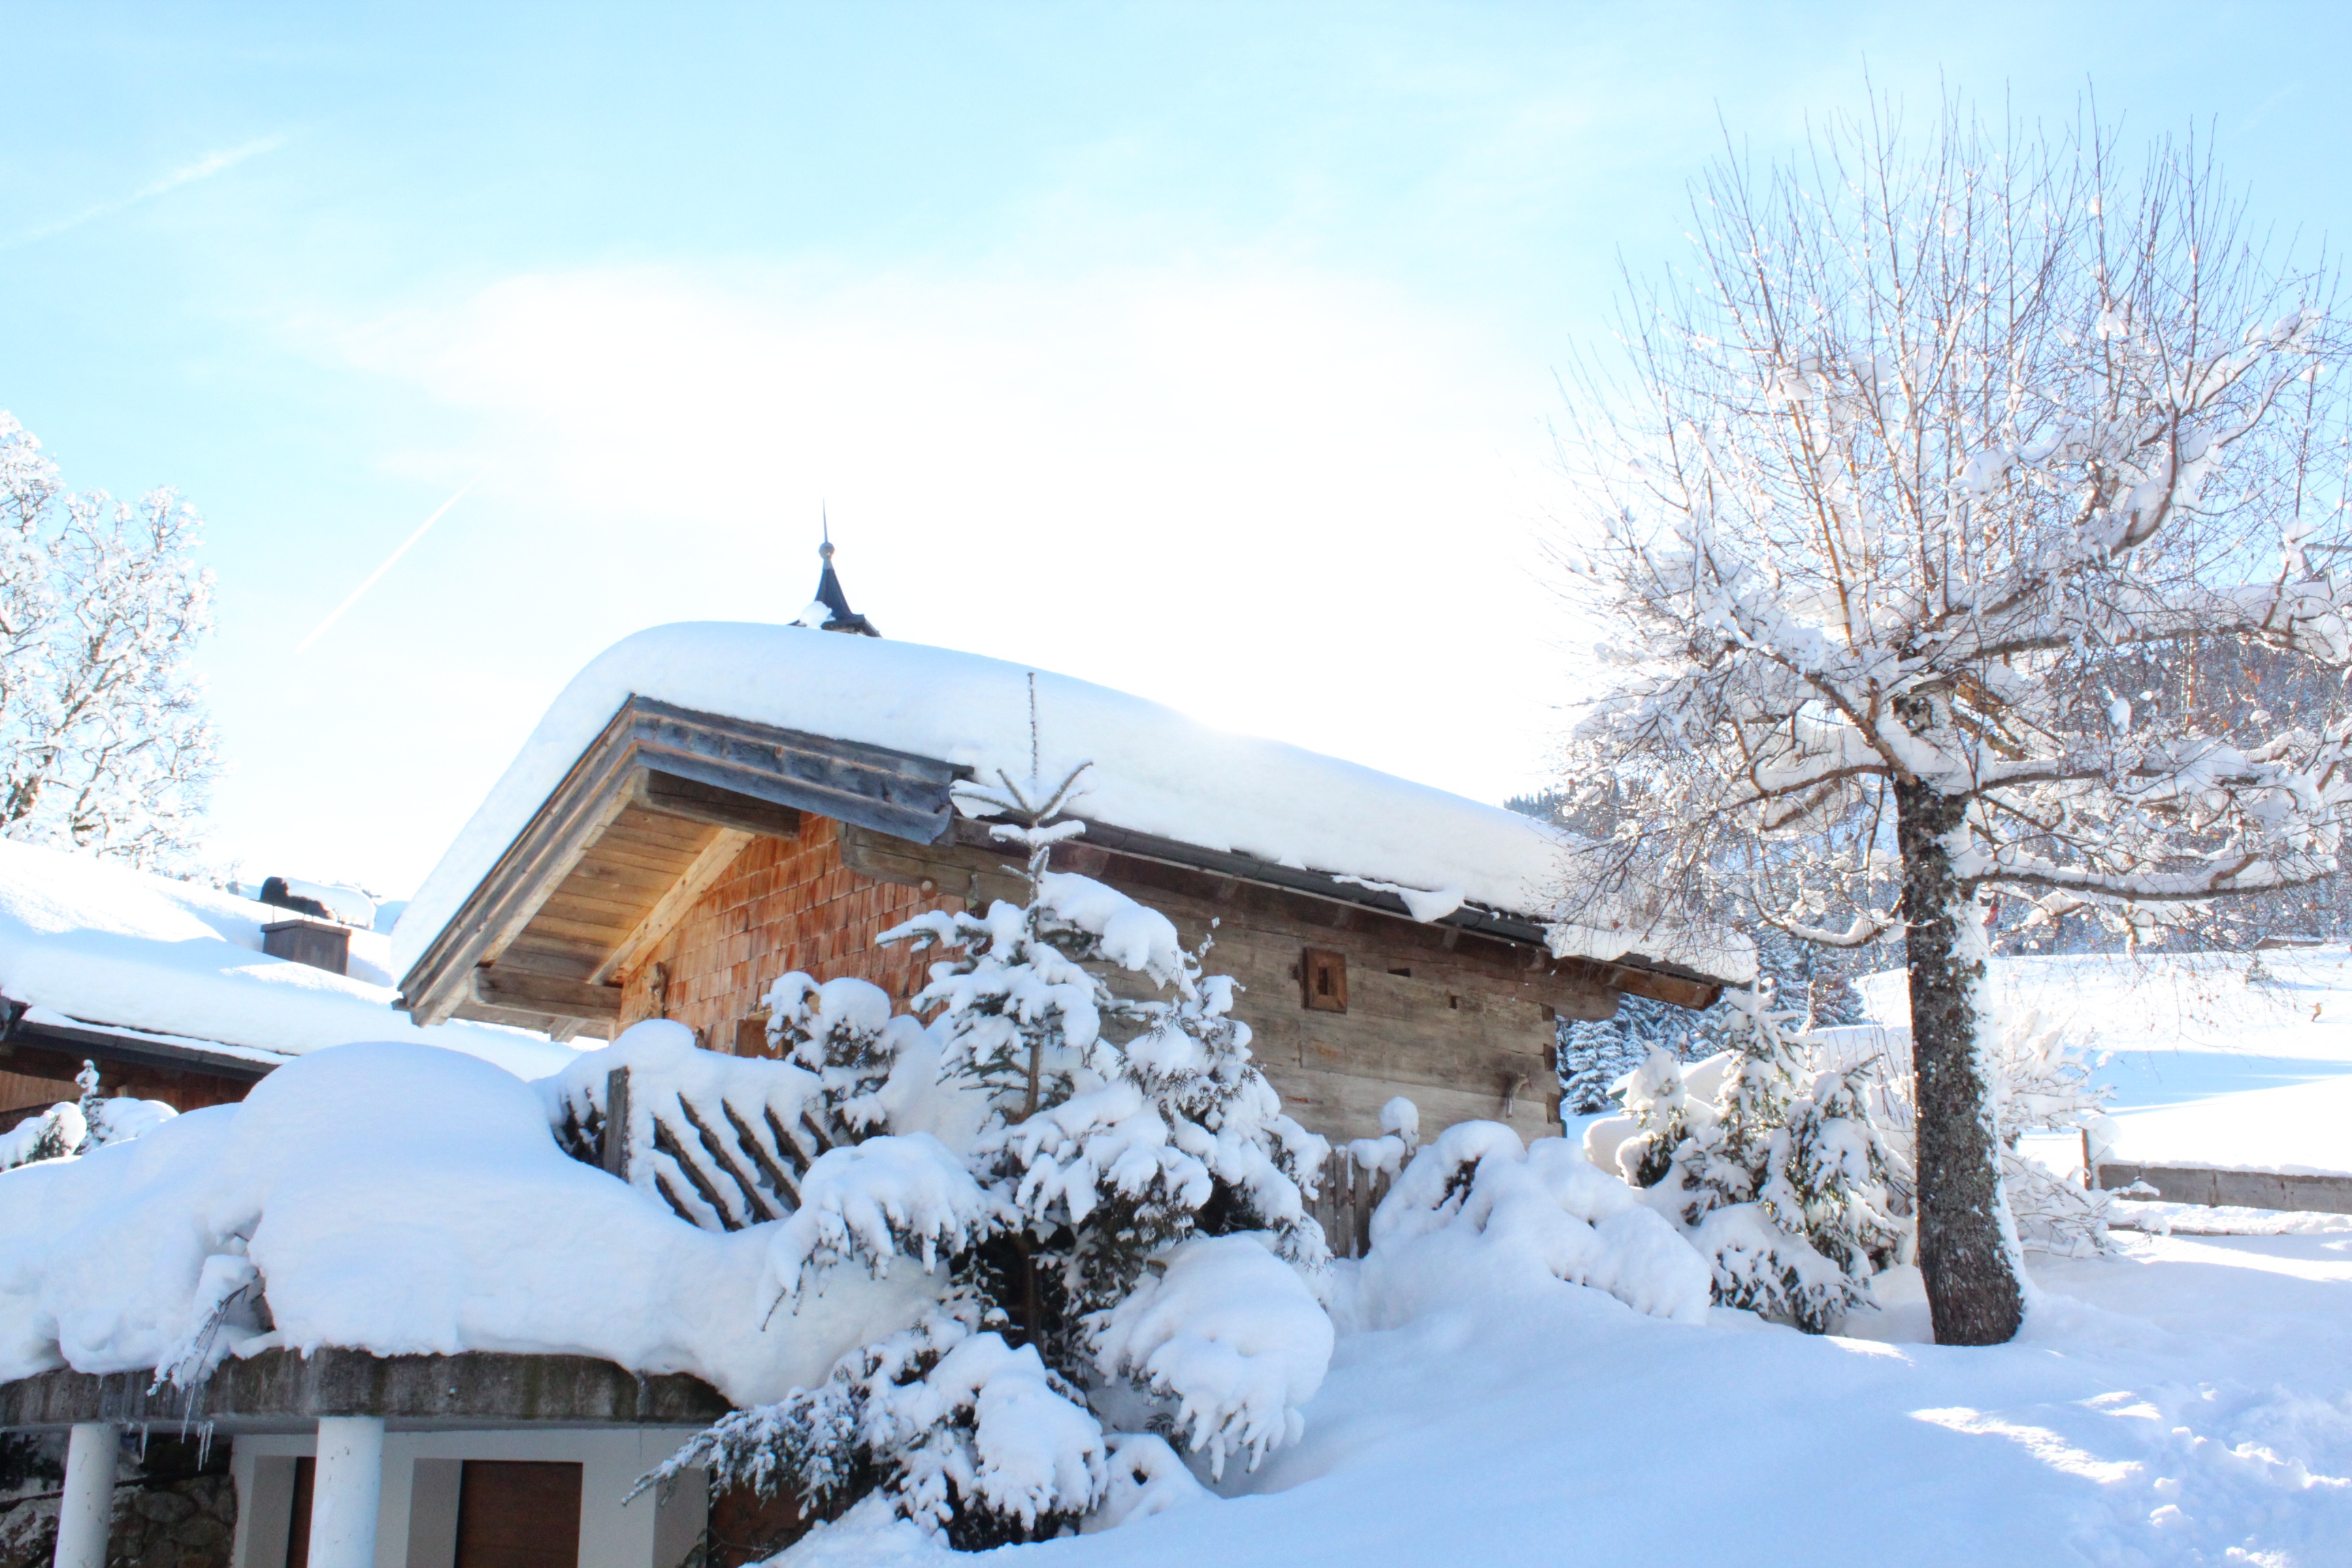
snow, house, travel, landscape, outdoor, ice, snowfall, weather